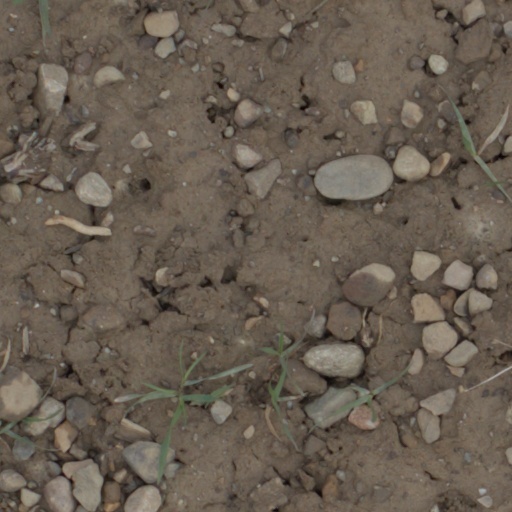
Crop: wheat